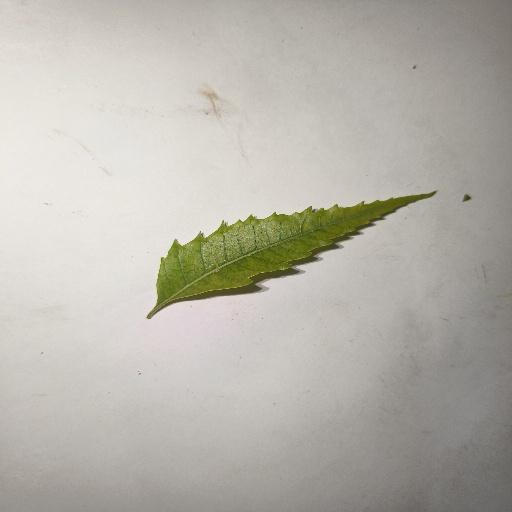
Species: Neem
Leaf condition: Yellow Leaf